Prithviraj Sisodia

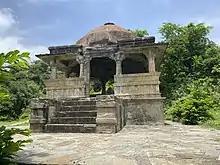
Cenotaph of Prithviraj Sisodiya

Prithviraj captured Taragarh fort of Ajmer towards the end of the 15th century, after slaying Governor Mallu Khan. The fort is also called Taragarh, named after Prithviraj's wife Tarabai. It remained under the control of Mewar and later Maharana Sanga granted it to Karamchand Panwar.